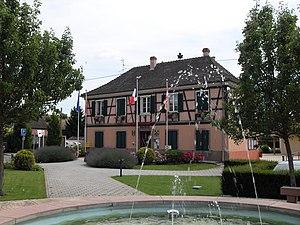
La mairie de Wolfgantzen
Wolfgantzen est une commune française située dans le département du Haut-Rhin, en région Grand Est.